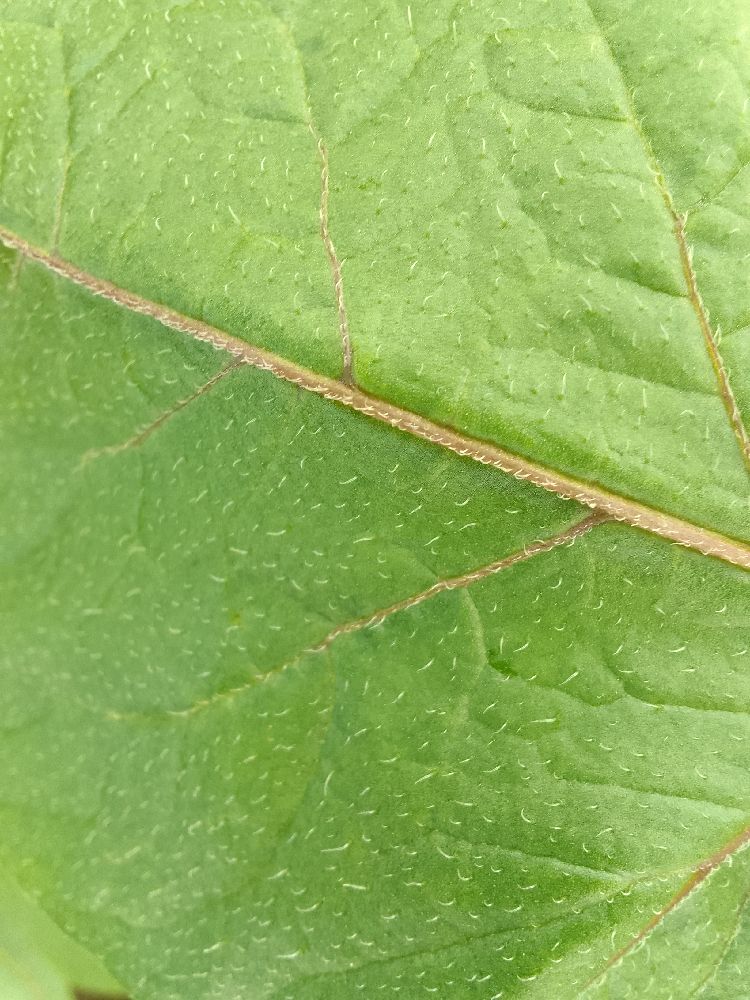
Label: Healthy